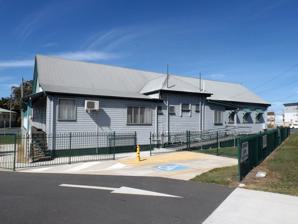
Building: Woody Point Memorial Hall
Country: Unknown
Year built: 1922
Historic site in Queensland, Australia Woody Point Memorial Hall Side of building, 2016 Location Hornibrook Esplanade, Woody Point , City of Moreton Bay , Queensland , Australia Coordinates 27°15′36″S 153°06′13″E / 27.26°S 153.1036°E / -27.26; 153.1036 Design period 1919–1930s (interwar period) Architect Hubert George Octavius Thomas Owner Moreton Bay City Council Queensland Heritage Register Official name Woody Point Memorial Hall Type state heritage (built) Designated 14 March 2014 Reference no. 602828 Significant period 1922–present Significant components flagpole/flagstaff, memorial – honour board/ roll of honour, stage/sound shell Location of Woody Point Memorial Hall in Queensland Show map of Queensland Woody Point Memorial Hall (Australia) Show map of Australia Woody Point Memorial Hall is a heritage-listed school of arts at Hornibrook Esplanade, Woody Point , City of Moreton Bay , Queensland , Australia. It was designed by Hubert George Octavius Thomas . It was added to the Queensland Heritage Register on 14 March 2014. History The former Woody Point Memorial School of Arts, now known as the Woody Point War Memorial Hall, is a timber building located at the corner of Hornibrook Esplanade and Oxley Avenue, Woody Point. It was officially opened on 4 March 1922 and contains an honour board listing 94 men from the Redcliffe Peninsula who enlisted in World War I (WWI), along with the names of three war workers. The hall, which initially included a library and reading room, is a product of both the mechanics' institute / school of arts movement, and post-WWI efforts in Queensland to commemorate those who served and those who died in WWI. It demonstrates the "utilitarian" approach to war memorials, and continues to be used by the local community for multiple purposes, including WWI commemoration. For many years the Redcliffe Peninsula was known as Humpybong, the name that the local Aboriginal people , the Ningy Ningy , gave to the abandoned convict settlement (1824–25) at Red Cliff Point. In 1861 23,000 acres (9308 hectares) of the peninsula and the Petrie area were declared an agricultural reserve, and from 1862 onwards a number of farm portions were sold. Land at Woody Point was first sold in 1864. Very little development occurred on the Redcliffe Peninsula until the 1880s when the land speculation boom in Brisbane during this decade extended to the peninsula, and the area's identity as a seaside resort solidified at this time. However, agricultural use of much of the area continued into the 1940s. A small township sprang up at Woody Point, principally because it was the closest point to Sandgate – to which a railway line opened in May 1882. A jetty was completed at Woody Point by March 1882, allowing ferries, carrying both passengers and goods, to arrive from Sandgate. The Woody Point jetty was extended in 1889–90; a new jetty opened in 1922, and a third incarnation opened in 2009. A number of vessels, including the Redcliffe, Pearl and Garnet, and later the Emerald, Olivine and Beryl, ran regular services between Sandgate and Woody Point. Ferry services continued until 1930. Although the Redcliffe Peninsula was popular with holiday makers, residential development was hindered for many years by the peninsula's isolation. The Caboolture Divisional Board cleared the first road on the peninsula, running from Woody Point to Scarborough , in the early 1880s, and this road later became Oxley Avenue. A jetty was built near Redcliffe Point in 1885. The railway reached North Pine in 1888, but was not extended to Redcliffe, despite persistent local lobbying. However, holiday visitors prompted the expansion of facilities at Woody Point, including a Post and Telegraph Office, general stores, a bakery, a butcher and a garage. The St Leonard's Hotel opened in 1883 (now the site of Palace Hotel), and the Belvedere Hotel opened in 1901. Boarding houses such as Lorneleigh, Bay View House, and Cambridge House were also built to cater for holiday makers. Fishing was a popular pastime, both from the jetty and along the beaches, and oyster leases provided produce for a local oyster factory. By 1902 "buses and wagonettes" were travelling between Woody Point and Redcliffe. Another local pastime was sailing, and from 1884 an annual regatta took place. From 1938, with the exception of war years, the Humpybong Yacht Club has also conducted sailing activities on Bramble Bay . Celebrations following sailing events were held in the Woody Point Memorial School of Arts after its construction, and the Yacht Club also organized regular fund-raising dances in the hall. The movement to erect a school of arts at Woody Point was underway by 1909. In March that year the Woody Point Progress Association was formed, and in October 1910 the Redcliffe Shire Council forwarded a plan to the Department of Public Lands for half an acre of land, sought for a school of arts by the Progress Association. A School of Arts Reserve (223) was surveyed off Reserve 358 in 1911, but the actual desired site was further southeast; and the current school of arts site was surveyed in February 1912. A Reserve for a School of Arts, Woody Point, Portion 231, of 2 roods (22,000 sq ft; 2,000 m 2 ), was notified in the Queensland Government Gazette on 18 May 1912. Schools of arts were a principal source of learning and instruction for Queensland adults in the 19th century and early 20th century when state secondary education was almost non-existent. Schools of arts and mechanics' institutes emerged from a wider social movement of popular education and self-improvement in 19th century industrial Britain, and the school of arts movement found a fertile field in 19th century Queensland. Community organised and financed, these associations were the forerunners of government-funded libraries and technical colleges. Mechanics' institutes were formed initially to improve the education of working men and instruct them in various trades. Later their aims broadened and the institutes became a popular agency of adult education in general. Access to books by borrowing as subscribers provided an important educational and recreational service. The first mechanics' institute was established in London in 1824; the first mechanics' institute in Australia was established in Hobart in 1827, while the first mechanics' institute in Queensland was formed at Brisbane in 1849. In Australia, mechanics' institutes became known as schools of arts, reflecting a broader mix of educational, cultural and social roles, and the increasing influence of the middle classes in the movement. The provision of adult education, including formal classes in practical skills, was an important function of these "schools", but less formal activities such as debating, amateur dramatics, and the provision of a subscription library and reading room, were also encouraged. As towns and districts were settled, local committees were formed to establish a school of arts with the aim to "promote moral, social and intellectual growth for the community". Schools of arts established in rural districts often served a wider community purpose than those established in urban areas. Whereas every school of arts established a library as part of their charter, the rural school of arts was likely to serve an equally important function as a public hall and as a focus for district identity. To 1880, only 26 schools of arts had been established in Queensland towns, although the government encouraged the construction of schools of arts by subsidising local fund-raising efforts. The movement grew rapidly during the 1880s and 1890s; so that by federation almost every town and settlement in the colony included a school of arts, or at least a reading room. The typical school of arts was a timber building consisting of a public hall and two or three rooms for a subscription library, reading room or meeting room. In larger provincial centres, substantial masonry structures were erected. Although schools of arts buildings varied greatly in size, materials and style, a common element was that they were readily identifiable within the townscape. As a group, these buildings were important as symbols of progress and evidence of civilising forces at work. The construction of a school of arts in a particular community was seen as a sign that that community had "come of age". Fund-raising for the Woody Point School of Arts had begun in 1911, with a function in the Redcliffe Hall, and in March 1912 a musical evening was held at "Evonsleigh", the home of Martin, in aid of the Woody Point School of Arts, with over 70 persons present. Enthusiastic residents and committee members raised funds amounting to between £80 and £90 by the outbreak of WWI. At this point fund- raising ceased, and the money was placed in the name of the School of Arts committee in the Government Savings Bank. At the end of the war, planning for a school of arts was recommenced. In July 1920 a meeting was called to form a committee to take forward the construction of a suitable building. HR Sykes was elected President, John Henry Cox, Hon. Secretary and W Henderson, Hon. Treasurer, together with a committee of seven others. Around this time locals thought that the building would form a suitable WWI memorial. On 22 November 1920 the wish of the committee to "make the institution a patriotic one was given effect at a special public meeting when rule 1 was amended to read "the institution shall be known as the Woody Point Memorial School of Arts"". The new name was adopted locally from this time but was only given official approval by the Department of Public Instruction in September 1925. Like all Australian communities, Woody Point was affected by the impact of WWI. Of the 330,770 Australians who embarked for overseas service in WWI, 58,961 died and 170,909 were wounded, went missing or became prisoners of war. This meant that around 69% of embarked personnel became casualties –  or 21% of eligible Australian males. To date, no previous or subsequent war has had such an impact on Australia in terms of loss of life; almost every community in every Australian state lost young people. Even before the end of hostilities, memorials were being erected by Australian communities to honour local people who had served and died. These memorials were a spontaneous and highly visible expression of national grief; substitute graves for the Australians whose bodies lay in battlefield cemeteries in Europe and the Middle East. WWI memorials took a variety of forms in Australia, including honour boards (from 1915), stone monuments (including obelisks, soldier statues, arches, crosses, columns or urns), tree-lined memorial avenues, memorial parks, and utilitarian structures such as gates, halls and clocks. In Queensland the soldier statue was the most popular choice of monument, while the obelisk predominated in southern states. Australia's first permanent WWI memorial to honour the men from a particular community was unveiled at Balmain in Sydney on 23 April 1916. The argument over whether a war memorial should simply be a monument, or have a utilitarian function (the sacred versus the useful), was repeated all over Australia. The utilitarians believed that their approach was more enlightened and humane, and utility also appealed to local governments, as donations could offset the cost of needed infrastructure. However, monumentalists argued that utilitarian solutions were at the mercy of progress and would become outmoded over time. Monumentalists also believed that it was not really "commemoration", if a public resource that should have been built anyway was named a memorial. Post-WWI, most Australian localities decided on a monumental approach (60%), with only 22% choosing utilitarian buildings (mostly halls) and 18% choosing the compromise position of utilitarian monuments. Some communities solved the problem by building two memorials: one utilitarian, and one monumental. After World War II (WWII) the utilitarian form of memorial increased in popularity. Memorial halls were an expensive form of utilitarian memorial, but banks were more ready to lend the money for projects with a commercial value; and subscribers knew they were providing a public resource as well as a memorial. Halls were also a common preference of the Returned Sailors and Soldiers Imperial League of Australia (RSSILA), as they provided an amenity for returned soldiers; although some feared that using the halls for entertainment would be disrespectful of the memorial purpose. Although the halls were for the use of returned soldiers, they also served multiple community functions. Early Queensland WWI memorial halls were opened in December 1919 ( Coolangatta – a Methodist Memorial Hall and Soldiers' Rest) and January 1920 ( Pilton ). Outside Victoria , no state governments made direct grants for local WWI memorials except for the building of halls, hospitals and schools which were eligible for public money whether or not they were memorials. Federal assistance could include providing funds for employing returned soldiers for preparation of memorial sites; but no other assistance occurred until the Entertainments Tax Assessment Act 1916 was amended in 1924 to exempt functions held for the erection, maintenance or furnishing of war memorial halls. From 1927, payers of Federal income tax could also deduct gifts over £1 for construction or maintenance of public war memorials. However, by this time two thirds of the nation's WWI memorials had already been built. Fund-raising for local war memorials was thus a voluntary community effort, as was the case at Woody Point. Memorial schools of art form a distinct sub-group of utilitarian war memorials, separate from memorial halls, in that they combine the educational mission of the school of arts movement with the utilitarian war memorial movement. Although they usually included a hall, they also included the library and reading room found in a typical school of arts building. The first memorial schools of arts in Queensland opened at Bald Hills (August 1920) and Caboolture (September 1920). Other early memorial schools of arts include Wooroolin (1921); and Kumbia , Elimbah and Woody Point, (all 1922). Some memorial schools of arts were established in pre-WWI halls or schools of arts buildings, such as at Cooran and Cooroy (both 1926), and Southport (1939). The majority of identified Queensland memorial school of arts buildings were of timber construction, but some used brick or concrete, including Wooroolin , Clayfield (1925), Morningside (1926), Innisfail (1930), and Pittsworth (1930). Demolished memorial schools of arts include Caboolture, Southport, Banyo (1925), Clifton (1926), Goodna (1927), Kedron (1928), and Bulimba (built by 1938). There were some delays in the construction of the Woody Point Memorial School of Arts, in part due to fund-raising efforts for the tree-lined, bitumen-covered Anzac Memorial Avenue – the other utilitarian WWI memorial (opened in 1925) on the Redcliffe Peninsula. All but 30 stumps of the Memorial School of Arts were capped in December 1920, but the last stumps were not capped until November 1921, by returned soldiers. The Redcliffe sub-branch of the RSSILA, formed in 1920, actively assisted with the raising of the necessary capital for the building with various functions including afternoon teas, fetes, socials and dances (later the Woody Point Memorial School of Arts became the meeting place of the sub-branch). By December 1921 about £800 had been raised. The Commercial Bank of Australia had agreed to finance the scheme on securities given by seven Woody Point citizens, but sometime after the first stump capping this was changed to a private guarantee by JH Cox. As well as funds, practical items such as cups and saucers were donated. Tenders were received by 24 September 1921. These ranged from £1000 to £1400. On the advice of the architect, Hubert Thomas, the tender of Messrs F and A Pitfield was accepted. HGO Thomas (1857-1922) immigrated to Brisbane from Wales in 1883. He practised as an architect in his own right from c.1885, and from 1898 onwards he lived and practiced at Sandgate, where he served on the local School of Arts Committee. Specialising in urban villas, Thomas became a Member of the Society of Architects, London, in 1904, and a Fellow of the Queensland Institute of Architects c.1910. He was the founder of the St David's Society in Brisbane (extant by 1918), and was its President at the time of his death on the night of 1–2 March 1922, after the annual dinner of the society – two days before the Woody Point Memorial School of Arts was officially opened. Examples of his work include a villa in Hendra for Edward Jones, 1888–89 (`Dura', later `Glengariff') ( Glengariff ); the Bank of North Queensland , Childers , c.1900 ( National Australia Bank ); and 1919 additions to the Queen Alexandra Home in Coorparoo ( Queen Alexandra Home ). The building he designed at Woody Point consisted of a hall 30 feet (9.1 m) wide x 50 feet (15 m) long, plus a stage area 30 feet (9.1 m) wide by 15 feet (4.6 m) long. Small wings on either side of the raised stage each contained a room 12 feet (3.7 m) wide by 15 feet (4.6 m) long. Verandas on each side of the hall, south of the wings, accessed both the main hall and each wing, and there was an entrance porch on the southeast (front) elevation. Decorative battens (no longer extant) ornamented the front gable and the smaller porch gable; three roof ventilators (not extant) were located along the ridge, and a large flagpole stood in front of the entrance (since replaced by a smaller version). Originally, there were also timber fences either side of the hall. At some stage the front elevation of the hall was stuccoed. On 4 October 1921, the President of the committee, FW Whitehouse, and the Secretary, JH Cox, were authorized to have the building erected before Christmas. The contractors pushed on with the work and it was completed and handed over on 21 December 1921. It was originally intended to open the building on 26 January 1922, but this clashed with the schedule of the Queensland Governor , Sir Matthew Nathan . The opening was delayed so that he could open new jetties at Redcliffe and Woody Point on the same day as the Memorial School of Arts. The Governor officially opened the Woody Point Memorial School of Arts, and unveiled its honour board, on the afternoon of 4 March 1922, following the inspection of a guard of honour provided by local returned servicemen. The honour board was made from a single plank of seasoned red cedar by John Storie Jnr. This board hangs in the hall, and lists the names of 94 servicemen who enlisted from the peninsula (of whom seven died), along with three "war workers". The board was supposedly to be displayed with a captured German machine gun, allotted to the town as a war trophy. The decision on whom to name on a war memorial varied across Australia. While some only listed the dead, many also listed those who returned from service. War memorial committees were also lobbied to consider including people who missed the war for various reasons, including munitions workers. Three workers were listed on the Woody Point Honour Board; John Tebby, George Carpenter and CD Skene. In March 1919, The Queenslander newspaper reported the return of a contingent of 69 Queensland munition workers who had arrived home from Great Britain. The report stated the contingent comprised men who were ineligible for military service but had volunteered to undertake suitable war work. John Tebby and G. Carpenter were included among the list of the returned. CD Skene's (the other listed name) involvement in the war has not been verified. Charles Donaldson Skene, (a builder and contractor who died at age 69 in 1929) became a trustee for the Memorial School of Arts and according to his obituary played a major role in its establishment. The Governor spoke at length about the library in the building, and the pleasures of reading. In 1922 the library had nearly 600 volumes; by 1923 it had 900 volumes, and the reading room was "well stocked with papers and periodicals". By 1931 there were 2035 books. The Minister for Public Instruction, John Huxham , was also present at the opening ceremony. He had apparently promised to provide a government subsidy for the fund-raising, at a rate of 10 shillings to the pound, but if this ever occurred, it was not mentioned at the opening. The " Brisbane Courier " newspaper simply noted that the Memorial School of Arts had been "built by public subscription as a memorial to the fallen soldiers of Humpybong". The opening ceremony was followed by afternoon tea and a ball was held in the hall that evening. At the time of opening there was still a debt of £500. Although it was made a requirement of the original allocation of land by the Department of Public Lands in 1912, it was only in August 1923 that the initial group of trustees was nominated and ratified by the Department of Lands – Robert Train; Errol Henry Cowen; Charles Donaldson Skene; John Elliott and JH Cox. By November 1923 almost £1600 had been spent on the hall, and £100 was still owed. The debt on the Memorial School of Arts was cleared in 1924. At this time returned soldiers paid 1 shilling per annum for membership, and O'Neill was the librarian. In 1927, membership of the Memorial School of Arts was available for 10 shillings per annum or 3 shillings a quarter. By this stage the library, still run by O'Neill, was open on Tuesday and Thursday 7–9 pm, and on Saturday 3–5 pm. In 1928, alterations to the hall were carried out to enable movies to be shown. A bio-box (projection room) was constructed above the front entrance gable, as shown in photographs of the hall from this period. Talking pictures arrived on 27 September 1930, and were shown until 1937. The movies, according to advertisements in the local paper, were invariably followed by a dance. These dances were accompanied by a Victor piano bought for £135 by the committee, initially for silent movies. With the opening of the Hornibrook Highway Toll Bridge in October 1935, residential development increased, along with the number of holiday makers, and more use was made of the Woody Point foreshore to pitch tents during the Christmas period. A bathing pavilion, designed by architect CE Plant, was built in 1937 opposite the Memorial School of Arts. During the Christmas period, when camping was popular around the peninsula, entertainment in the hall was a nightly affair. By the late 1930s management of the hall by the trustees had declined in quality from previous years. A subsequent review by the Brisbane Land Agent on behalf of the Lands Administration Board recommended that the original gazettal be cancelled and the land re-gazetted under the trusteeship of the Redcliffe Town Council (established 1921). The Council having agreed to accept the trusteeship in 1938, it was gazetted as trustees in October 1943. At this time the land was re-gazetted as a "Soldiers Memorial Hall Reserve" (R983). On 26 June 1943, as requested by the Council, the name of the hall was altered by the Department of Lands to Woody Point War Memorial Hall. The school of arts function ceased, the library closed and its books were transferred to form the nucleus of the council library. According to relevant by-laws gazetted on 8 May 1948, a management committee became responsible for the running of the hall. Over time, a number of repairs and additions were made to the building. Minor repairs and refurbishment, for example, painting and roof repairs, were on-going. These often required fund-raising efforts to cover costs. An instance of this was an advertisement, for donations to buy bricks, which appeared in the "Redcliffe Herald" of April 1944. The brick fence (not extant) constructed at the front of the hall from this fund-raising effort was still visible in a photograph of the Hall taken in 1993. In 1952, the Memorial Hall was the only public hall on the peninsula. In the 1950s, extensions, financed by Redcliffe Town Council, lengthened the hall by 25 feet (7.6 m) to the northwest (stage end); to a new total length of 90 feet (27 m). The extensions, which were carried out by Bird at a cost of £1800, were officially opened on 5 March 1955. The Council paid for the new stage to be levelled and raised in November 1958 at a cost of £95. During the 1950s, the Eildon Croquet Club opened to the north of the hall, and part of the club extends onto the Memorial Hall Reserve. By January 1964 toilets were installed in the western wing of the hall, replacing detached toilets located just northwest of the building. A small extension on the south side of the western wing, which now holds an accessible toilet, was built between 1964 and 1969. In February 1967 the reserve was re-gazetted with an area of 1 rood 39.4 perches (2,010 m 2 ). While the hall changed its appearance over the years, it continued to be used by the community. The RSSILA, which later became the Returned Sailors, Soldiers and Airmens Imperial League of Australia (RSSAILA) and is now called the Returned and Services League (RSL), held its monthly meetings in the hall until its own dedicated premises was completed in 1954. Anzac Day ceremonies have been a familiar event in the hall since its inception and even when the ceremony was moved to the Pier Theatre in the 1950s, the luncheon to conclude the day was held in the hall. Over the years, social functions have been held in the hall, for instance the RSSAILA 1949 Christmas Party for the children of Ex-Servicemen. In 2014 the RSL continue to conduct formal Anzac Day and Remembrance Day ceremonies in the hall, in which the honour board plays a significant role. The hall also hosted events for the Harmony Club, which was established in 1939 shortly before the start of WWII by and W Begg, who were closely involved with the Woody Point Hall Committee. This Club held weekly dances and entertainment in the hall. During the war, the Club conducted Farewell Evenings for locals leaving to join the Forces and as time went by Welcome Home celebrations for returning servicemen. Service personnel based close by and those recuperating on the peninsula often attended the weekly dance in the hall. This Club continued to conduct dances until the 1950s. During WWII, the monthly meeting of the Welfare Work Circle of the Women's National Emergency League (WNEL) was held in the library room in the Memorial Hall, where they made camouflage netting and woollen gloves, socks and balaclavas for British bomb victims during their working meetings. This same group held fund-raisers in the hall during the war years with the first of these being advertised as "Petticoat Lane" in 1941. The library was still in use during the early war years when the Welfare Work Circle made use of its room. Local people indicate the importance of this hall in the social life of the area. The local community members speak fondly, the older ones alerently, on the broad range of activities held in the hall, which became very much a part of their lives. They talk of it as having a "sense of place" in the area's social memory. Some examples of organisations which have used the hall include: the Order of the Eastern Star ; Royal Antediluvian Order of Buffaloes ; Redcliffe Musical Arts Society; Redcliffe Eisteddfod Committee; Redcliffe Youth Club, Redcliffe Marching Girls, and the Indoor Bowls Club. The Humpybong Yacht Club, the Woody Point and Clontarf Progress Association, the Queensland Country Women's Association , Redcliffe Citizens Cultural Club, and the Pensioners League held monthly meetings in the hall. In addition, local dance schools made use of the hall, including the Sylvena School of Dancing (later became the Sharon Alback Dance School); and the Sylvia Curie Dance School. Alan and Pat Boulton still hold modern dance classes in the hall every Friday evening. During the Christmas school holidays, church services were held in the hall to cater for those campers who came regularly to the peninsula to stay in the tent cities which sprang up around Woody Point and Clontarf. Local election campaigns, such as those of Joe Grant in 1922, and Joe Grice in 1939, were also launched in the hall. In 1924, the Redcliffe Town Council met in the hall on the last Tuesday of each month. Frank Nicklin , a Queensland Premier , spoke at the hall in his State election campaign. During WWII it was a distribution point for ration cards. It has served, and continues to serve, as a voting booth for all elections. Wrestling and boxing events have also been held in the hall. Music appreciation classes were being held there as late as the 1990s. Some of the hall's tenants utilized the stage and its dressing rooms to perform plays and musical theatre. In addition, the hall has been used for many fund-raising events; for example, the Cancer campaign with a "Dark Night" Masquerade Ball. The Redcliffe Historical Society used the hall for fund-raisers; and fetes aimed at fund-raising have occurred, while card parties have been held during the years. Local schools have also made regular use of the hall for balls and concerts. In 2014 permanent bookings are held by the Bethesda Baptist Church; Margate, Woody Point and Clontarf Pensioners League; AA Volunteers; Legal Aid; Healing and Reconciliation outreach. The hall is used regularly for dancing groups and classes - as it apparently had the best dance floor on the peninsula - and for social occasions such as birthday parties and wedding receptions. The Lions Club of Kippa-Ring acts as caretaker. The hall continues to serve as an enduring and well-used war memorial and multi-purpose community venue into the 21st century. As at 2017, it is owned and operated by the Moreton Bay Regional Council . Description Signage, 2016 The former Woody Point Memorial School of Arts stands on a 2,008 square metres (21,610 sq ft) wedge-shaped allotment on the corner of Hornibrook Esplanade and Oxley Avenue in Woody Point. It is a modest building at the southern end of a fenced yard, facing south to the street intersection. The T-shaped building is a low-set, one-storey, timber-framed structure, comprising a large hall at the front and a stage with projecting side wings at the rear. It is clad with timber chamferboards , the boards of the front facade are stuccoed with a rough render. The hip and gable roof is clad with corrugated metal sheets. The two periods of construction (1921 and 1955) are discernible; the original, front part is set on short concrete posts with a timber battened perimeter skirt and the later, back part is set on concrete perimeter walls. The front of the hall is symmetrical, featuring a gable with a bargeboard supported by decorative timber brackets . The entrance is central, sheltered under a gable roofed porch . A flagpole stands near the front, centred on the elevation. Either side of the front porch are windows with decorative timber hoods. These have modern aluminium- framed sliding sashes below original timber-framed fanlights. Along both sides of the hall are further windows with timber hoods. The projecting wings generally have aluminium-framed, sliding sash windows. On either side of the building is a timber-framed deck providing access to the hall interior via original timber braced and board double doors with glazed fanlights. Across the rear elevation is a timber-framed verandah providing access to the back of the stage. The rear elevation has a door to the understorey. Entered from the front porch via double timber board doors, the hall is a large, well-proportioned space with a high coved ceiling. It has a timber floor and v-jointed timber board walls to plate rail height, above which the walls are clad with sheet material with timber cover strips. The ceiling at the front of the hall is lined with v-jointed timber boards, changing to sheet material and timber cover strips for the remainder. Adjacent to the front door are timber cupboards. Mounted on the northeast wall of the hall is a timber World War I honour board. It features decorative timber mouldings, including a curved and scrolled timber top with painted crossed Australian and British flags. It lists servicemen and war workers. Under the raised stage floor is a storage area accessible from the hall. A proscenium arch is flanked by doors onto the stage reached via timber stairs and a timber board door opens from the stage into the wings on both sides. The layout of the wings comprises a change room and a large, modern kitchen in the eastern wing and toilets, a small store room and a change room in the western wing. The kitchen and bathroom fitouts are modern and are not of cultural heritage significance. At the northern end of the hall grounds part of the adjacent croquet club's building extends into the heritage boundary, this is not of cultural heritage significance. Heritage listing Woody Point Memorial Hall was listed on the Queensland Heritage Register on 14 March 2014 having satisfied the following criteria. The place is important in demonstrating the evolution or pattern of Queensland's history. The former Woody Point Memorial School of Arts, opened in 1922, is a record of Queensland's involvement in a major world event. WWI memorials, including buildings with honour boards, are a tribute to those who served, and those who died, from a particular community. Often the focus of ANZAC Day and Remembrance Day ceremonies, they are an important element of Queensland's towns and cities and are also important in demonstrating a common pattern of commemoration across Queensland and Australia. The place is important surviving evidence of the school of arts movement in Queensland. This form of adult education flourished during the nineteenth and early twentieth centuries, promoting self-improvement by providing a subscription library. The place is important in demonstrating the principal characteristics of a particular class of cultural places. The former Woody Point Memorial School of Arts is an early, intact, well-utilised, and representative example of this type of utilitarian WWI memorial: a building with a dual role of commemoration and providing a community learning and entertainment space. The building is sited in a prominent and highly visible location within its community; it provides hall space and a stage, and retains its library and reading room spaces. It has been extended and modified over time to accommodate its continuing use and changing community needs. The honour board within the hall provides a focus for the building's memorial purpose, and its listing of local war workers is unusual. The place has a strong or special association with a particular community or cultural group for social, cultural or spiritual reasons. Commemorations held in the hall reflect the wider reverence felt for such memorials across Australia. As a focus for ANZAC Day ceremonies the building and its honour board is highly valued by the community for its spiritual, symbolic, cultural and social associations. The Woody Point Memorial School of Arts (former) has been in continuous community service since its establishment; first as a memorial school of arts, and then as a memorial hall. A heavily utilised building, and a source of fond memories for generations, it has a demonstrated longstanding and ongoing social and cultural association with the Woody Point community, and the Redcliffe sub-branch of the Returned and Services League. References